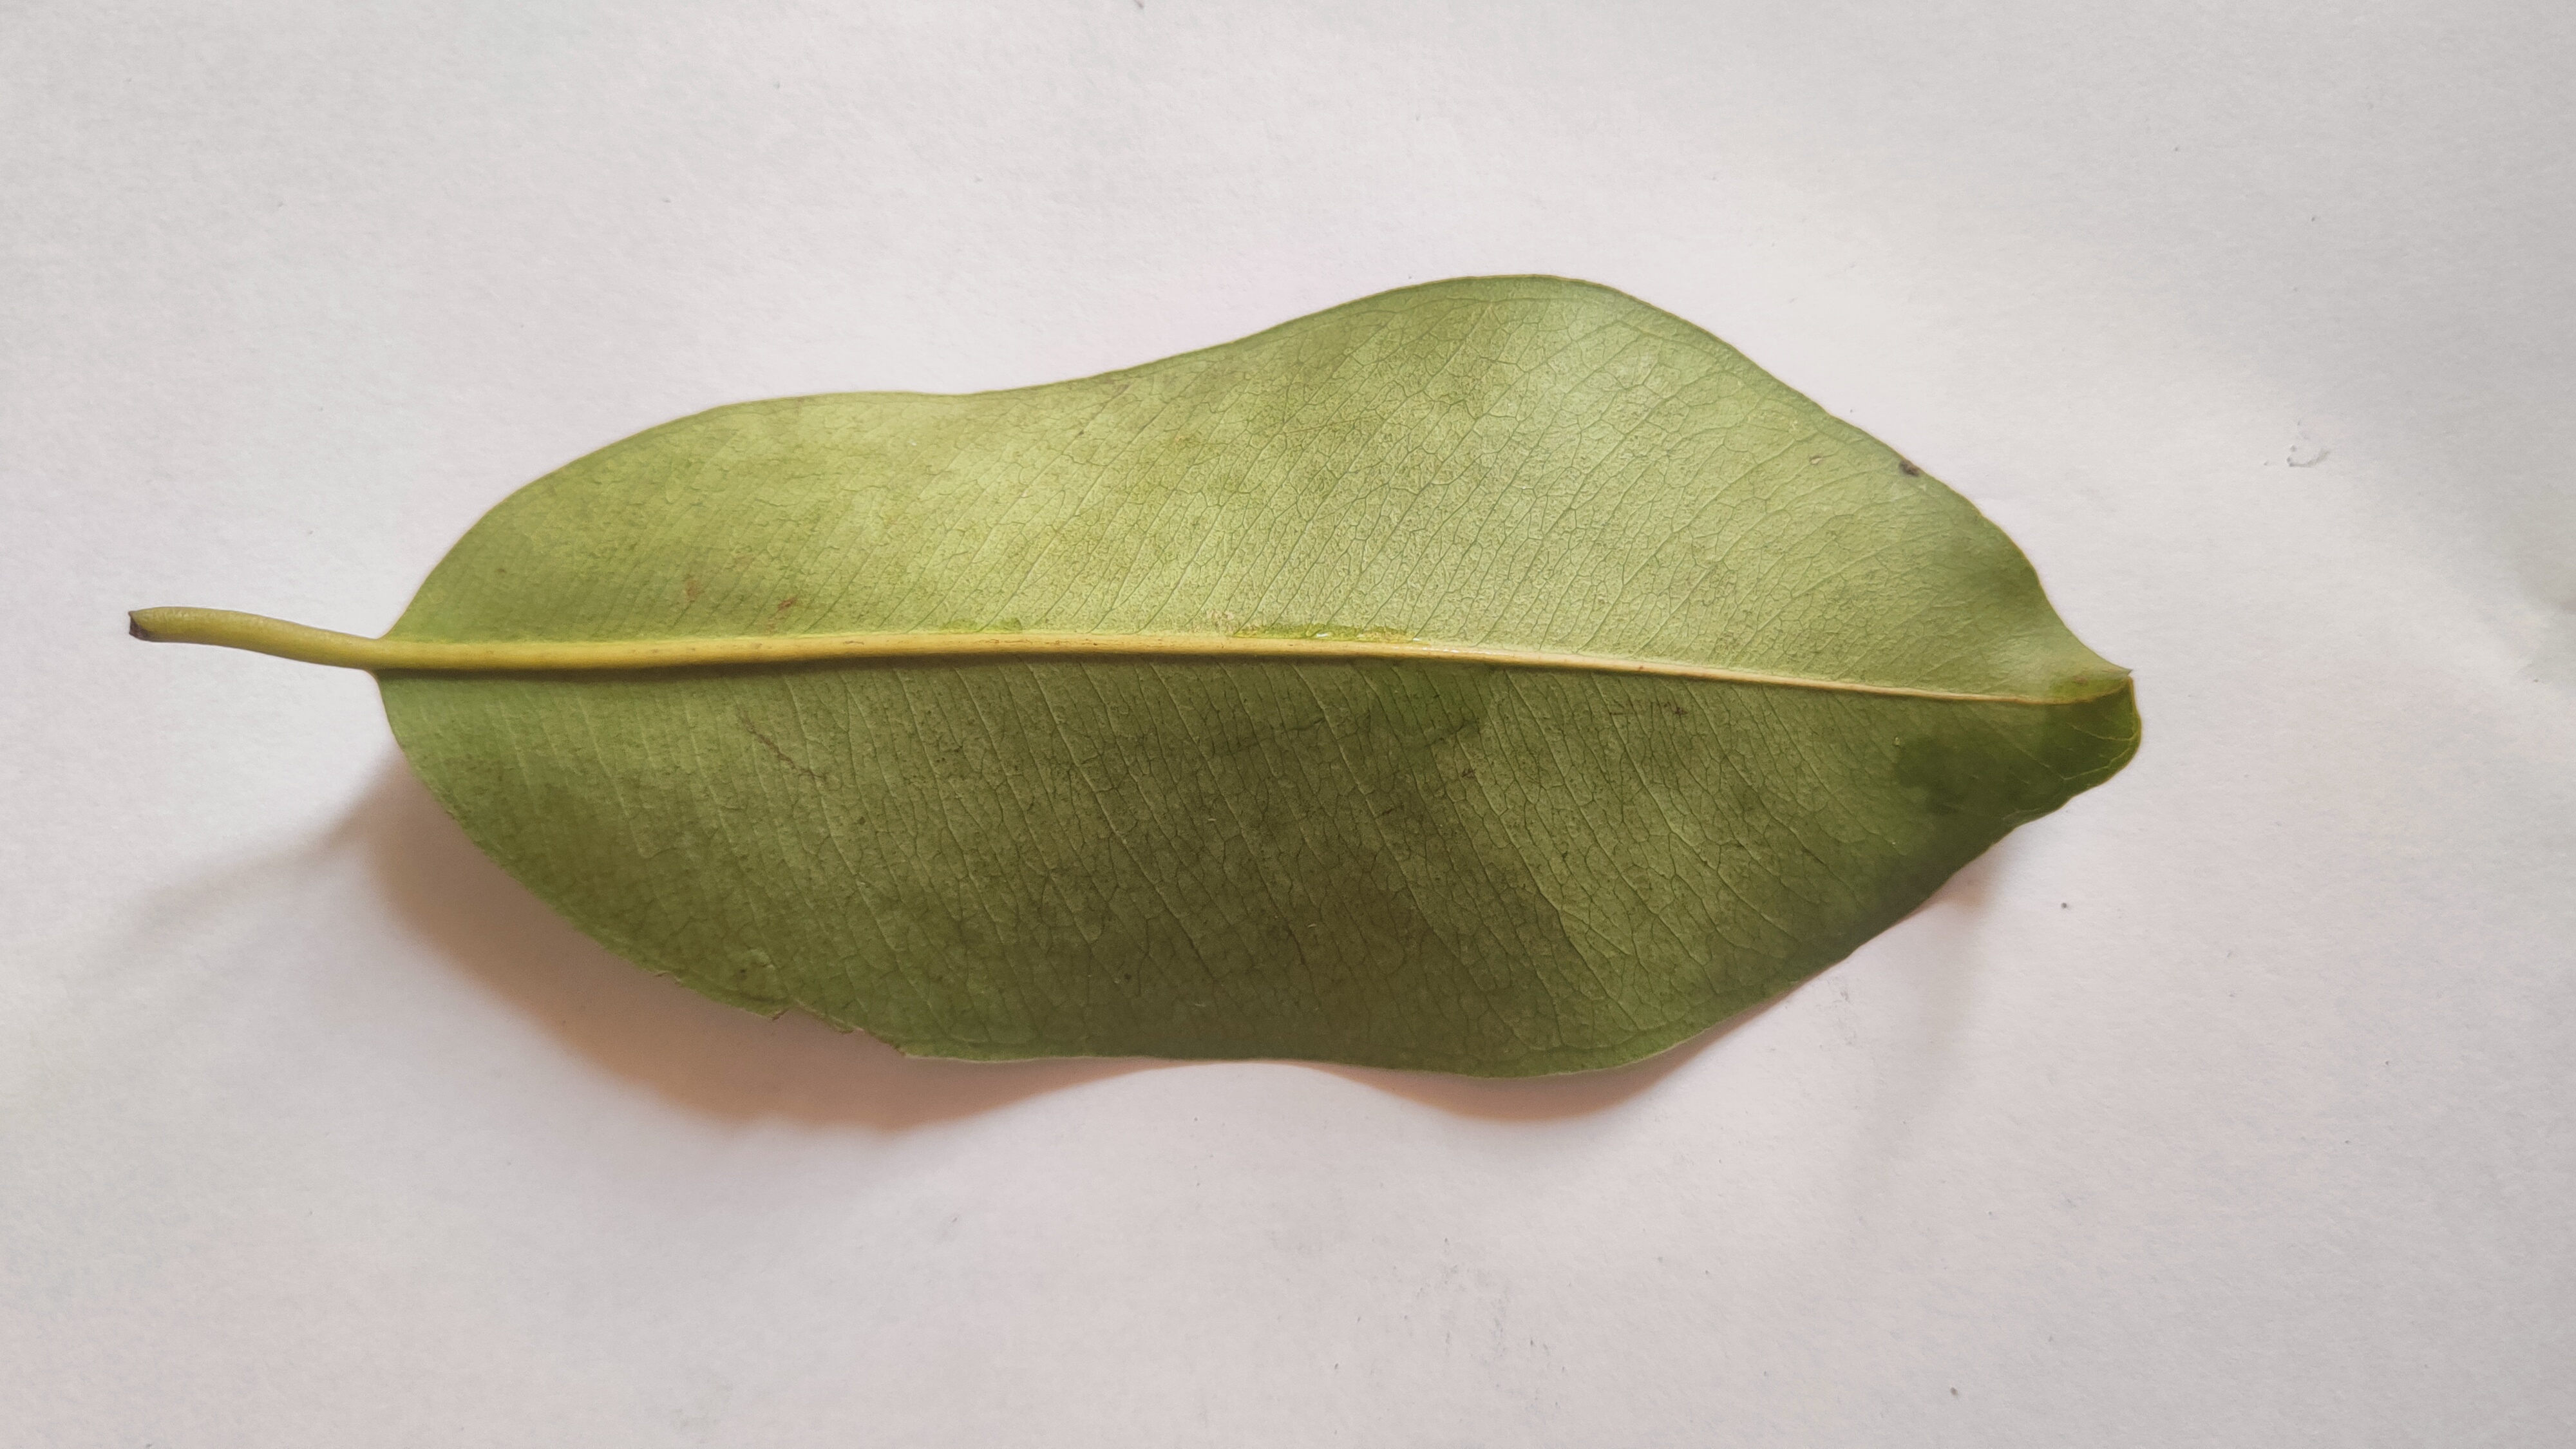
Leaf variety: Black plum